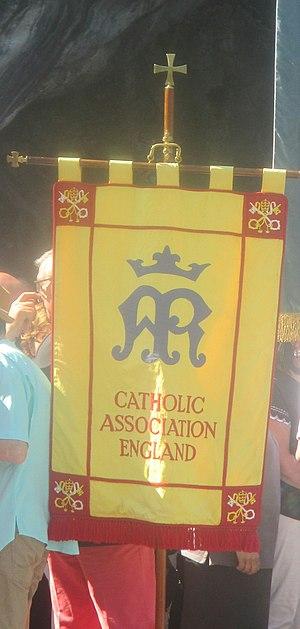
Bannière de la Catholic Association à Lourdes.